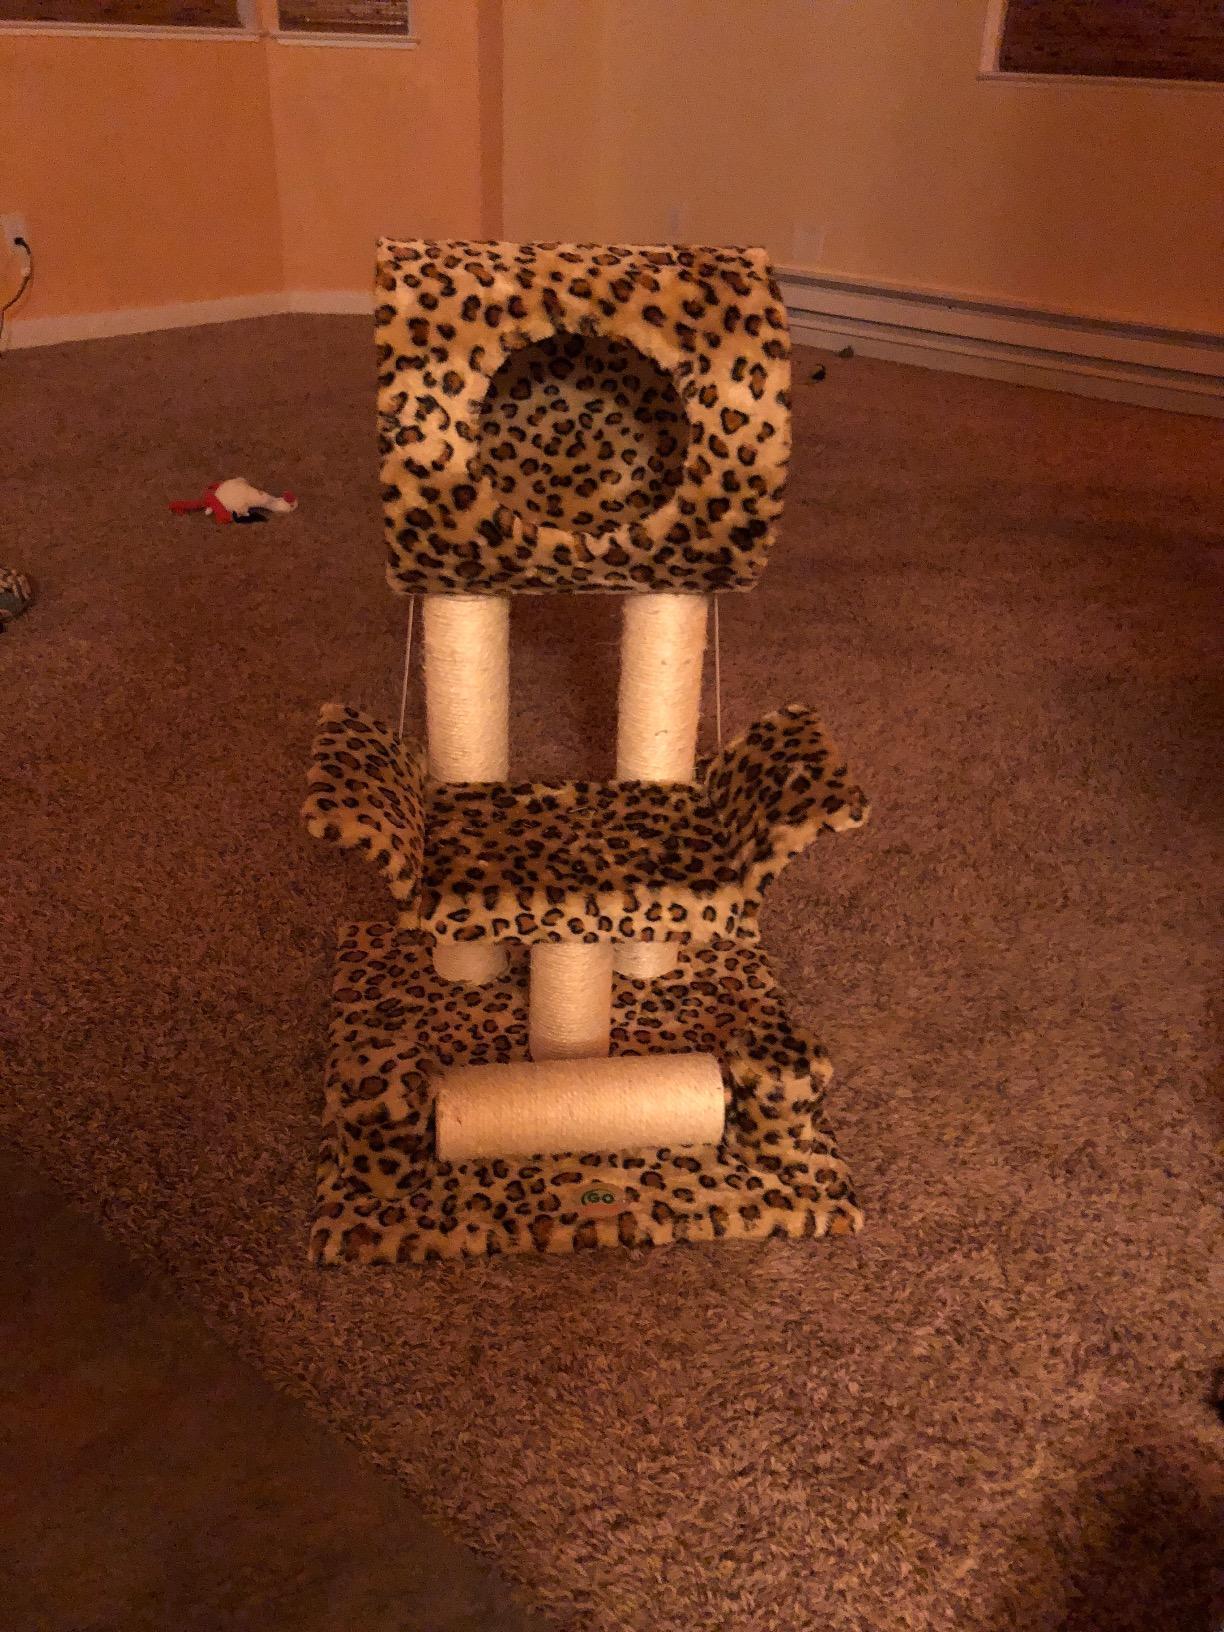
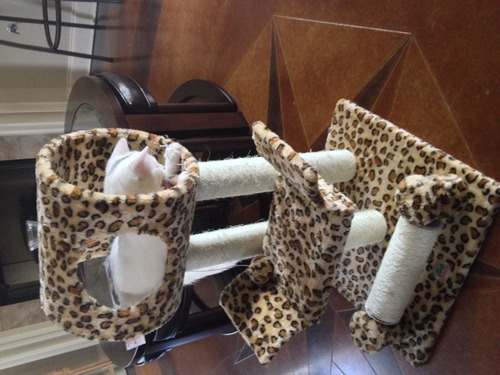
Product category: items_cat tree
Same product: yes